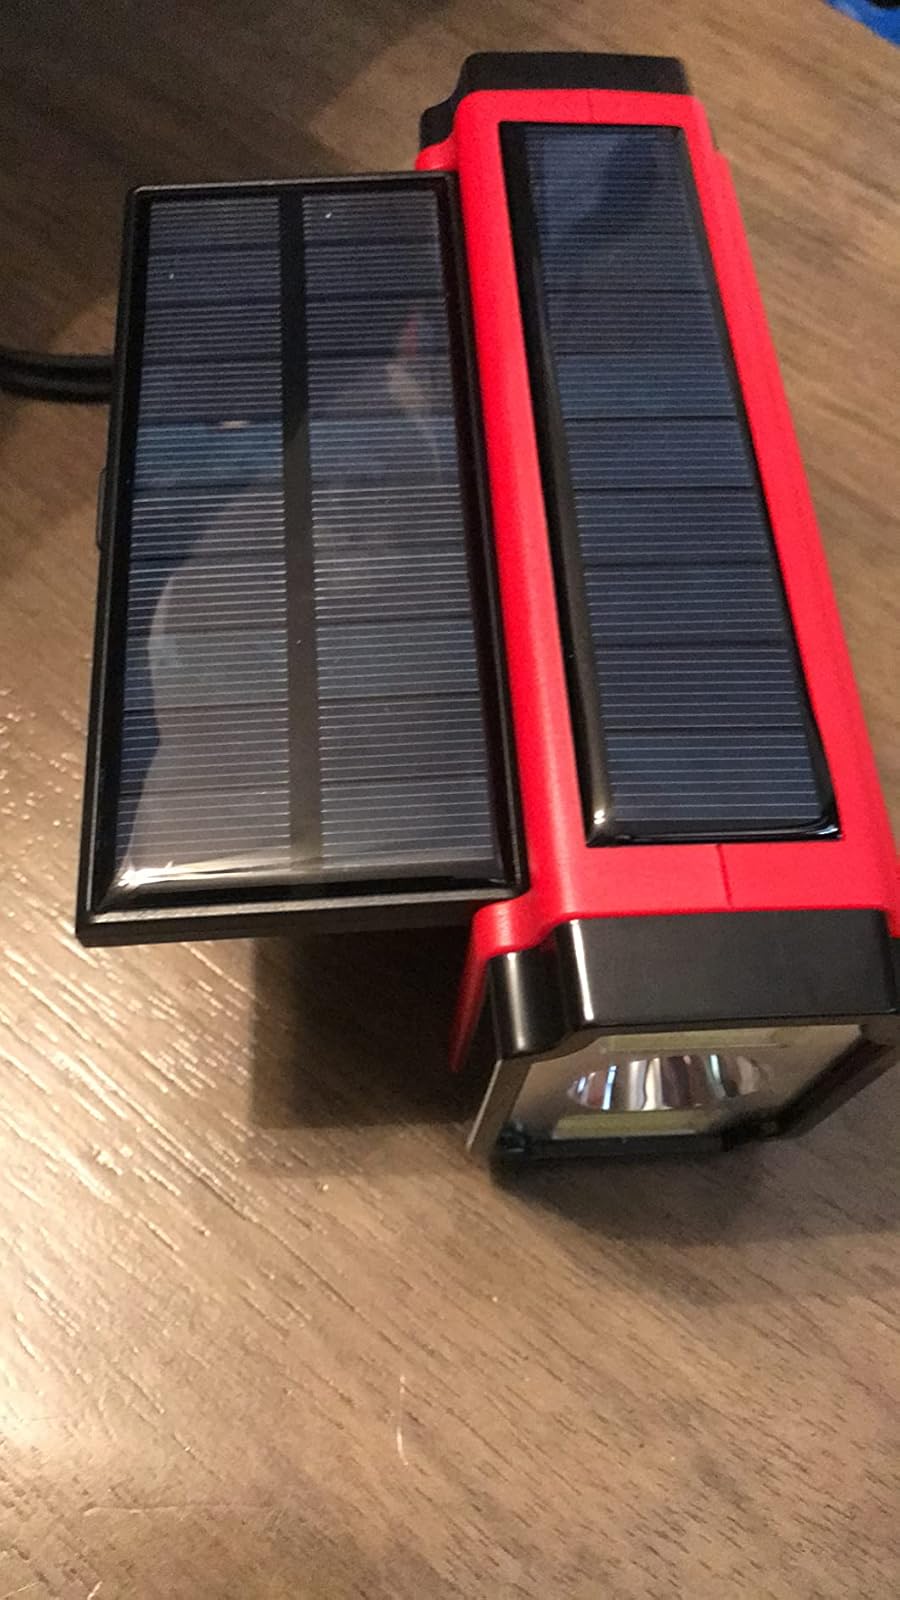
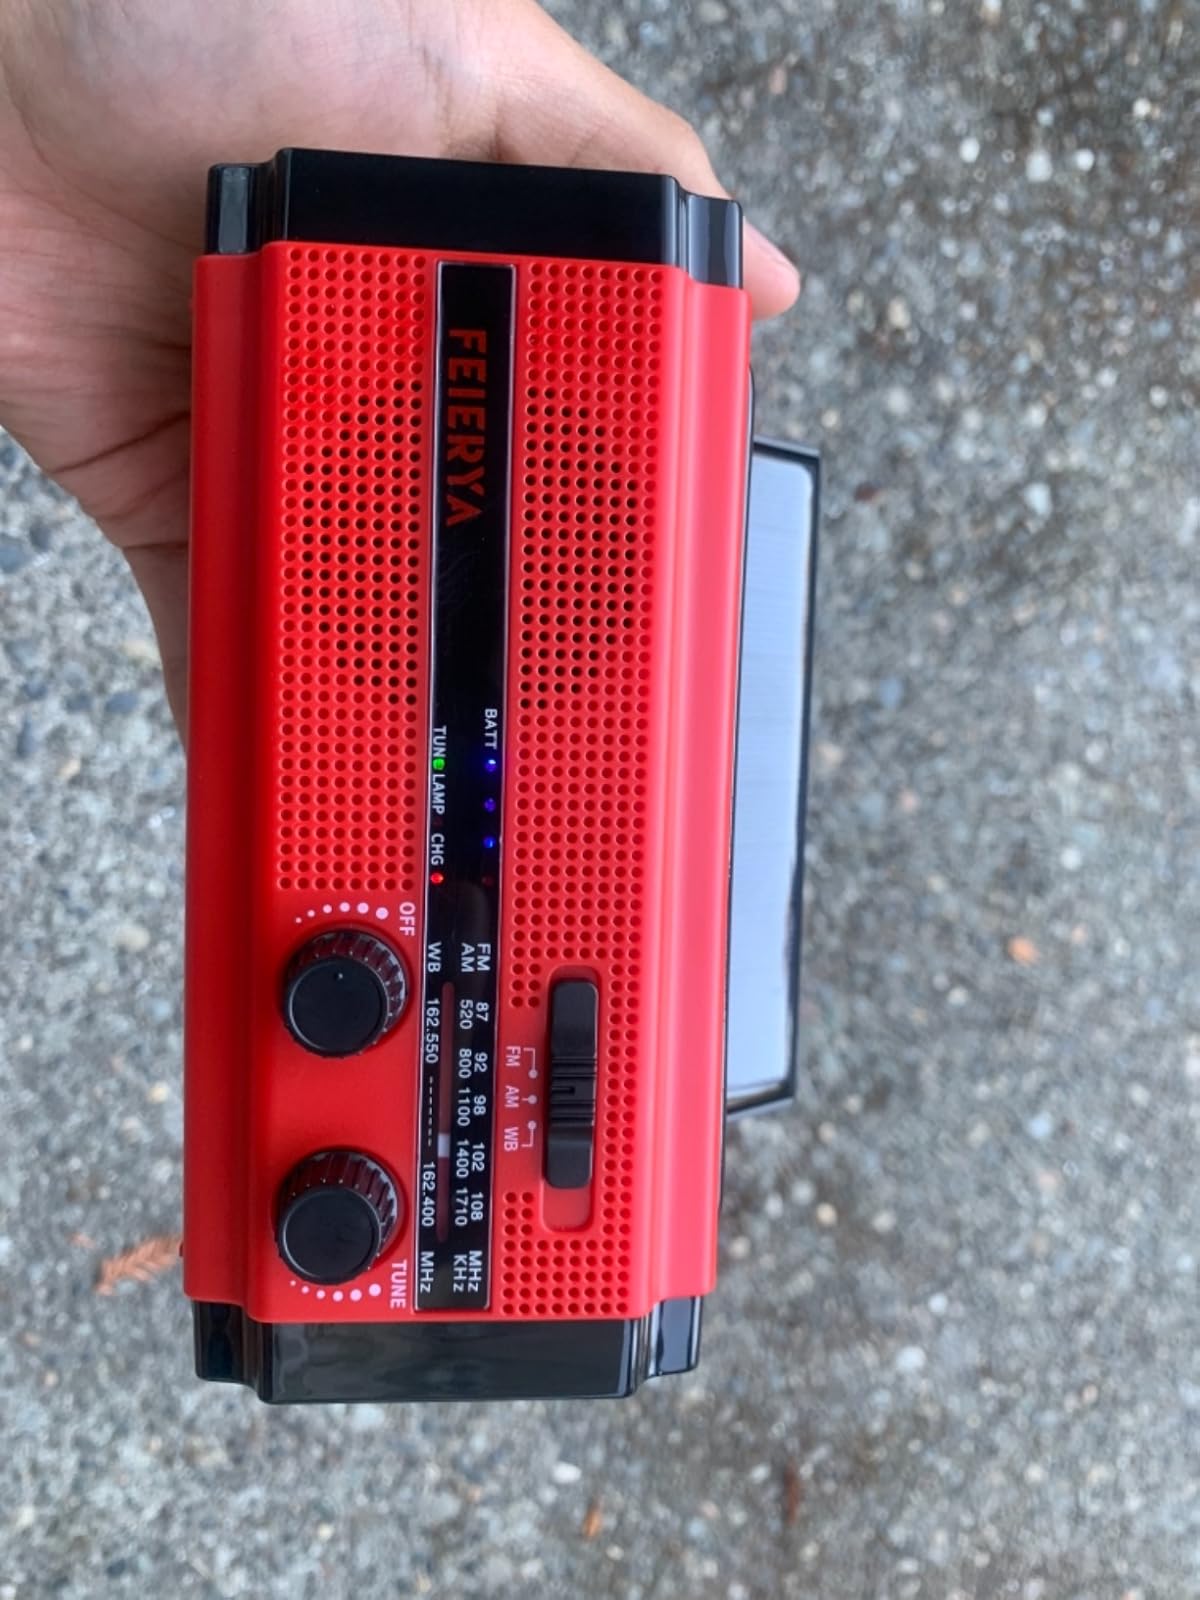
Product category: radio
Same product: yes